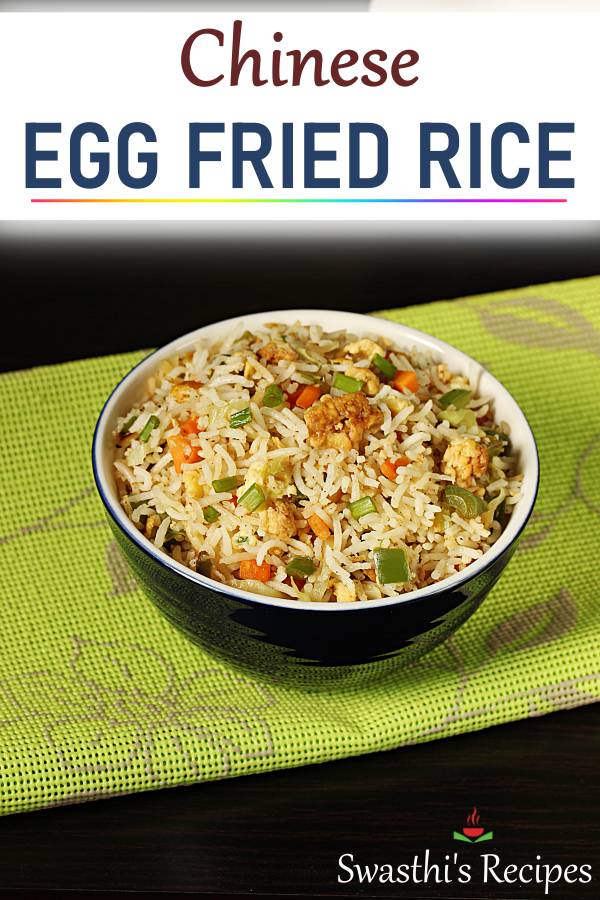
Dish: fried_rice